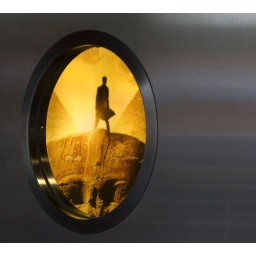
Returning home in a few days.... A poster for an upcoming movie as seen through the doors of the movie theatre.